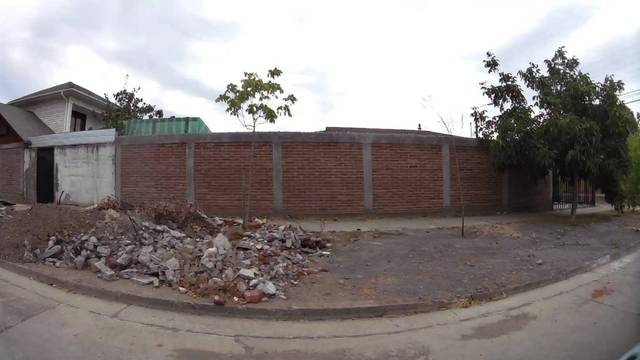
Region: Chile
Coordinates: -34.162, -70.738